Merveilleux scientifique

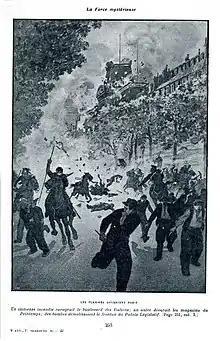
In "", Rosny aîné depicts an immense cataclysm that overturns the entire human race.

With his short story "The Horla," Guy de Maupassant published a text ahead of its time that blended the fantastic and scientific approaches. The author narrates the loss of bearings experienced by an individual suffering from the presence of an invisible being in their environment. This 1886 story significantly influenced authors of the merveilleux-scientifique movement, incorporating science, pseudo-science, and spiritualism.